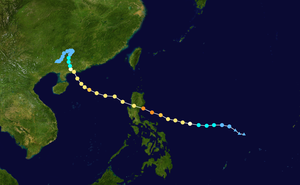
La saison cyclonique 2013 n'a pas de date spécifique de début ou de fin selon la définition de l'Organisation météorologique mondiale. Cependant, les cyclones tropicaux dans ce bassin montrent un double pic d'activité en mai et en novembre. Les vents dans le Pacifique ne sont pas enregistrés sur une minute mais sur dix minutes.